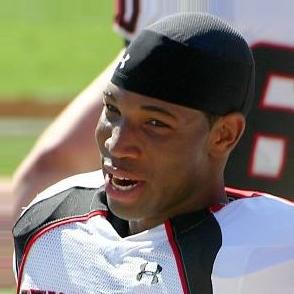
Age: 21